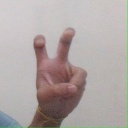
अक्षर: ई